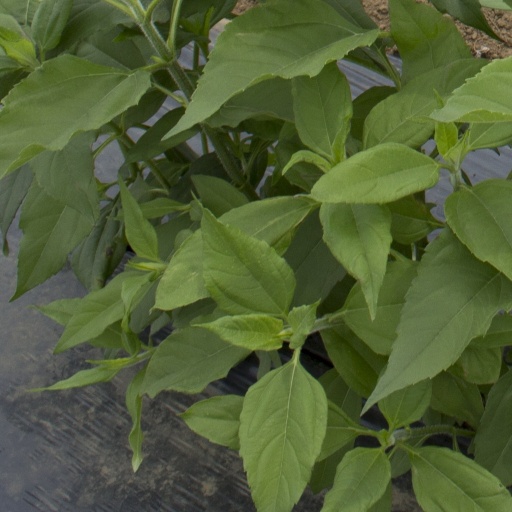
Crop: Jerusalem artichoke